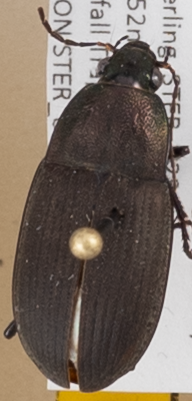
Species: Chlaenius tomentosus
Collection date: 2015-08-06
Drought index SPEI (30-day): -0.608
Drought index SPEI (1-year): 1.382
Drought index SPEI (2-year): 1.69